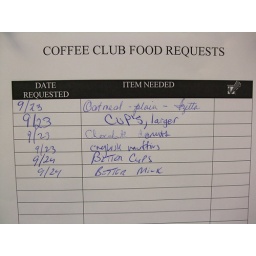
I saw this sign in the kitchen and had to go get my camera.